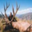
Label: deer